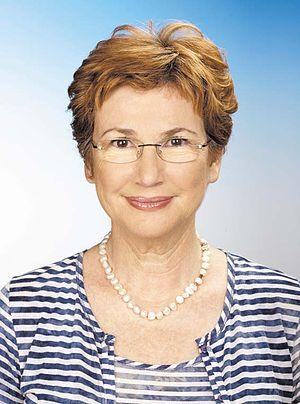
Yaël German, née le 5 août 1947 à Haïfa, est une historienne et une femme politique israélienne. Elle est maire d'Herzliya de 1998 à 2013, députée à la Knesset pour le parti centriste et laïc Yesh Atid de 2013 à 2020 et ministre de la Santé entre mars 2013 et décembre 2014.
Cette liste présente les 120 membres de la 19ᵉ législature de la Knesset d'Israël au moment de leur élection le 22 janvier 2013 lors des Élections législatives israéliennes de 2013. Elle présente les élus par partis.